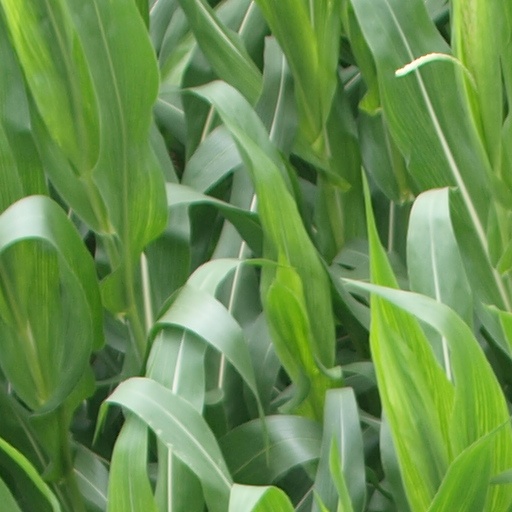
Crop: maize; corn